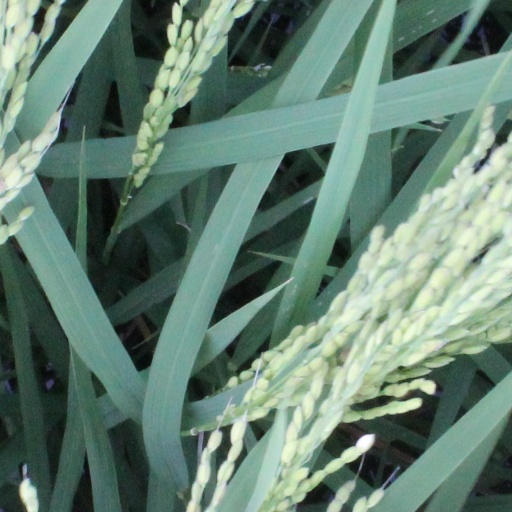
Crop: rice